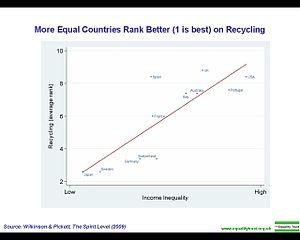
Le recyclage est un procédé de traitement des déchets de produits arrivés en fin de vie, qui permet de réintroduire certains de leurs matériaux dans la production de nouveaux produits. Les matériaux recyclables comprennent certains métaux, plastiques et cartons, le verre, les gravats, etc.